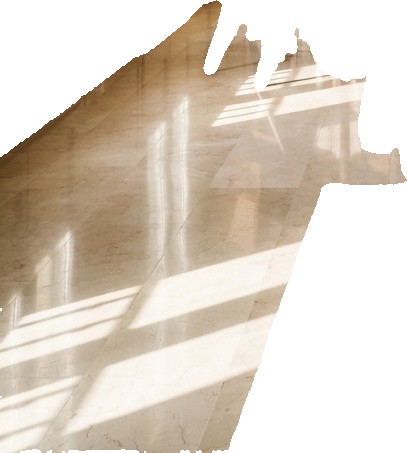
Surface category: floors